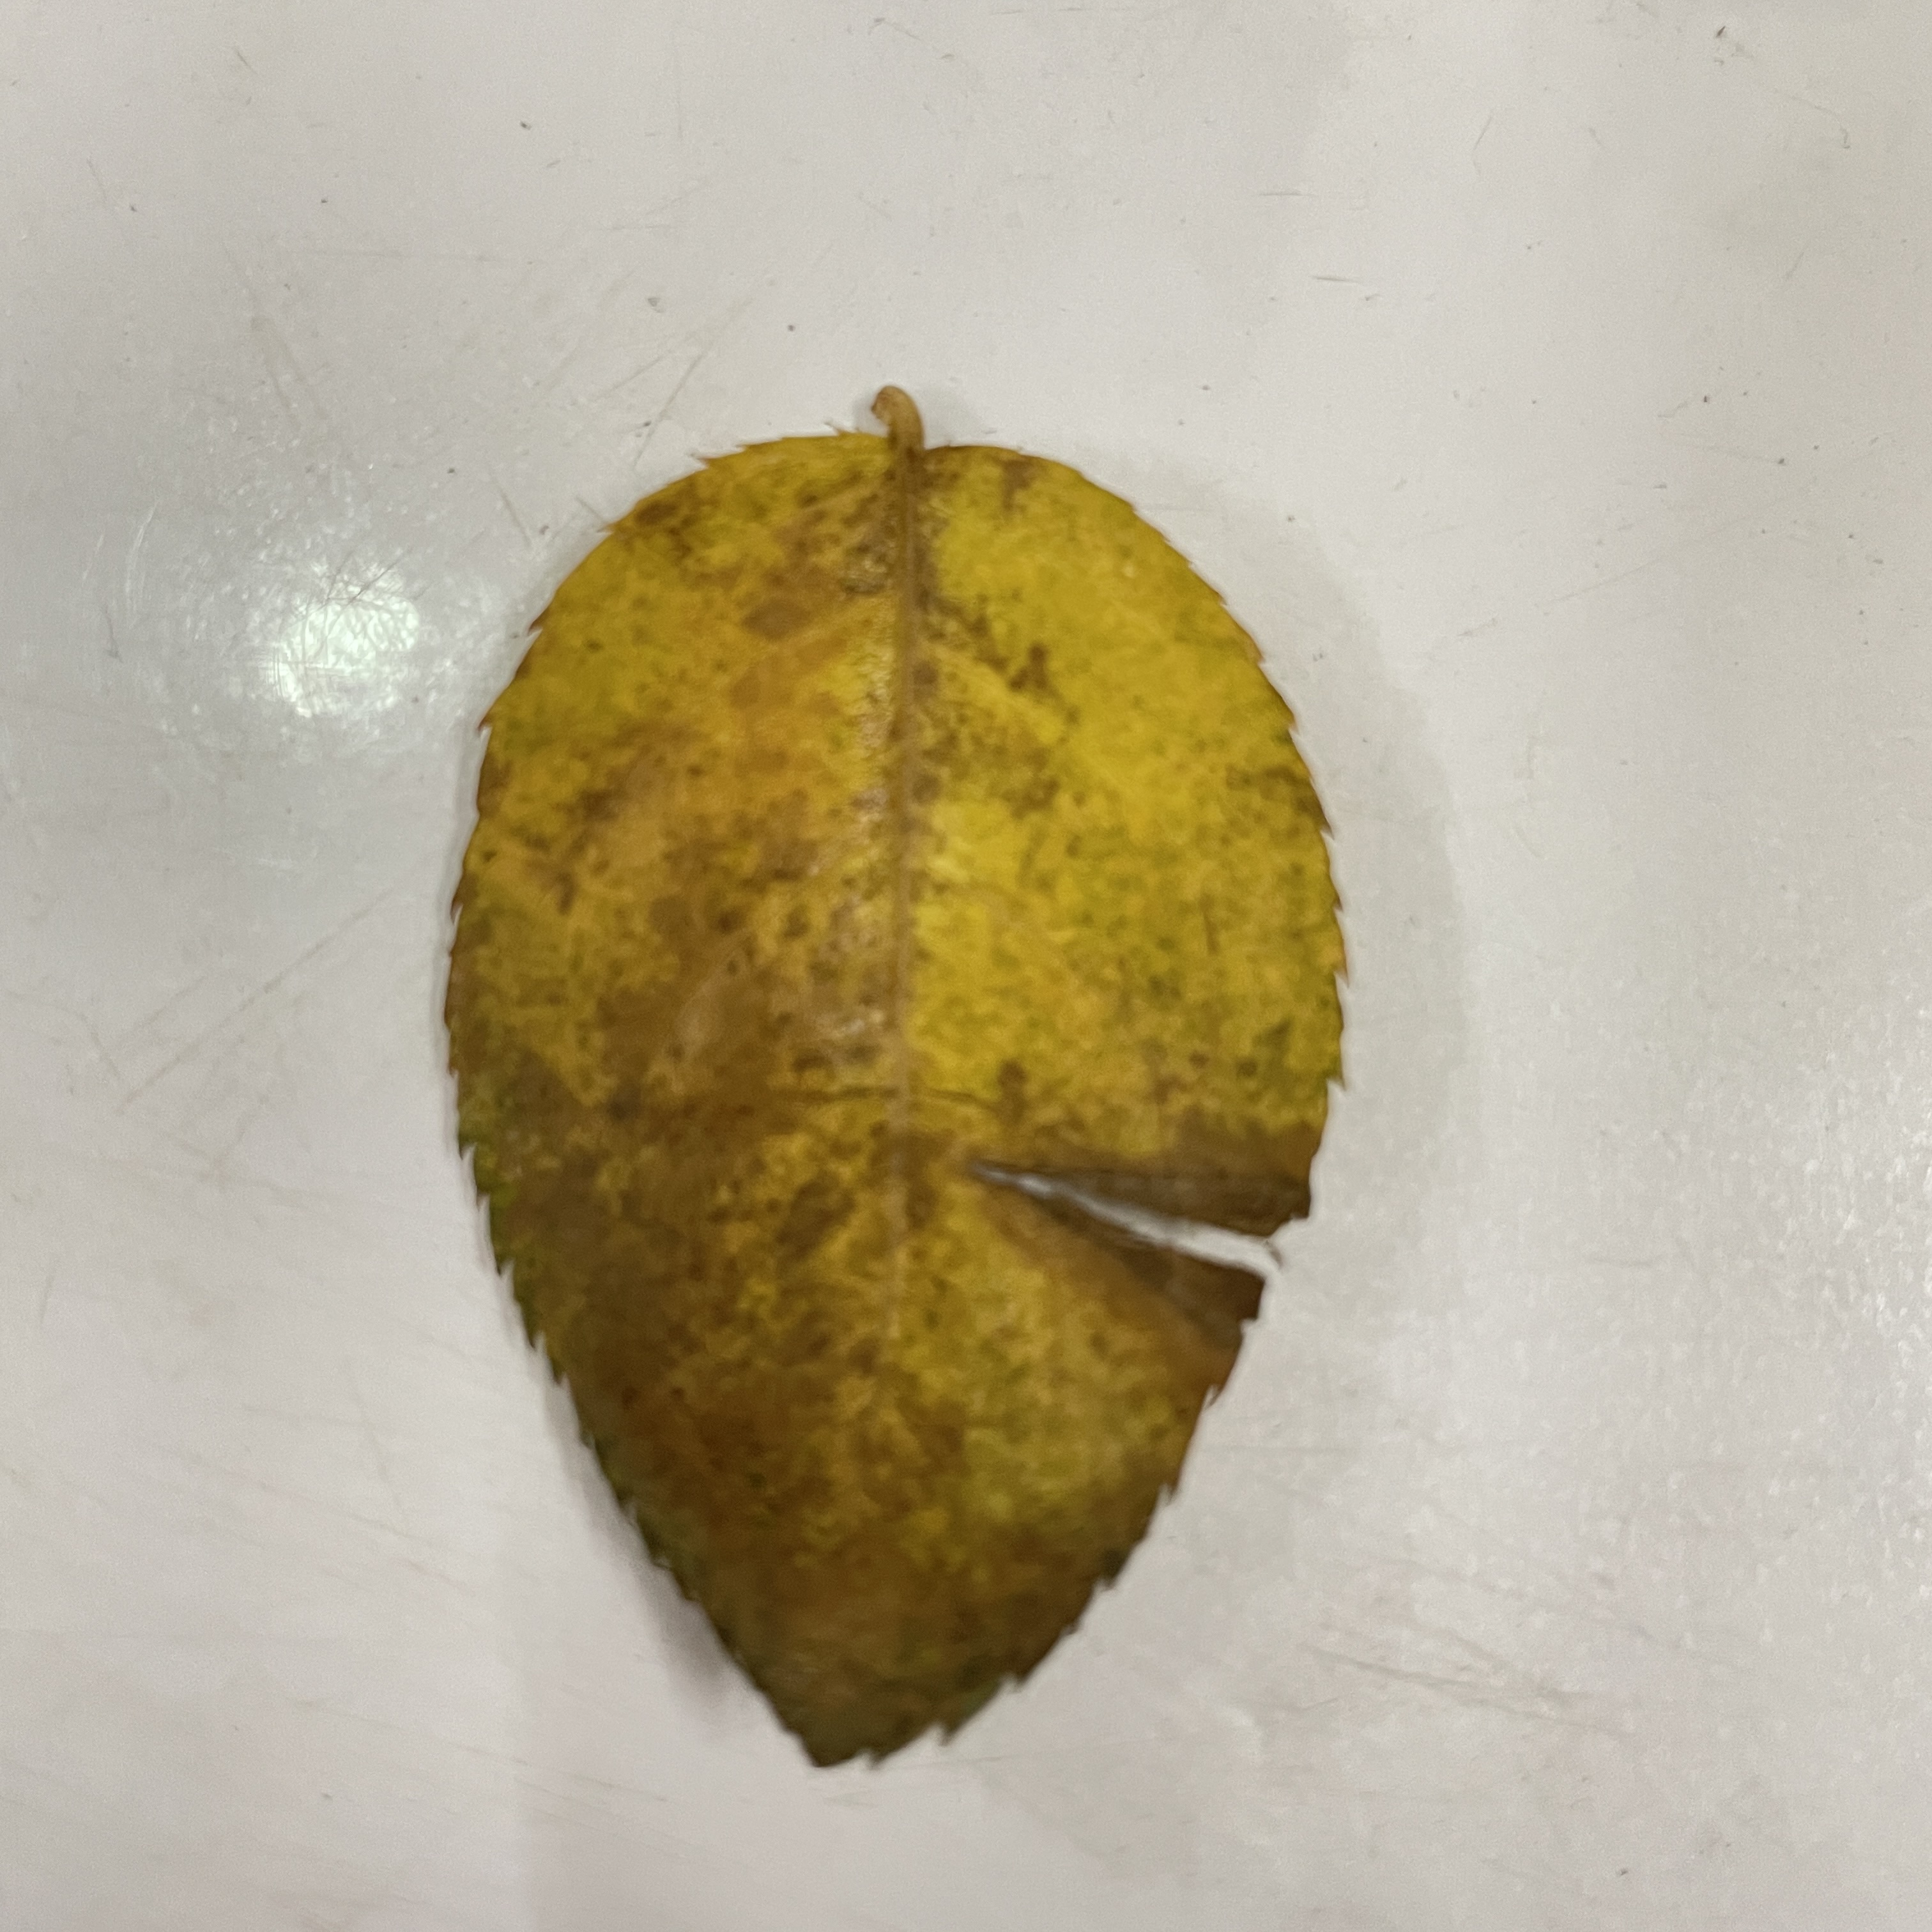
Label: Black Spot